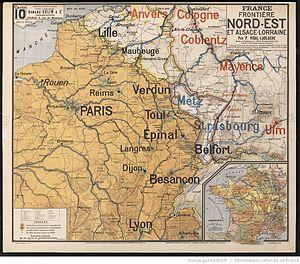
Titre
Paul Marie Joseph Vidal de La Blache, né le 22 janvier 1845 à Pézenas et décédé le 5 avril 1918 à Tamaris-sur-Mer, est un géographe français de renom. Il est, avec son disciple Lucien Gallois, à l'initiative des Annales de géographie, socle du renouvellement de la géographie française à la fin du XIXᵉ siècle.